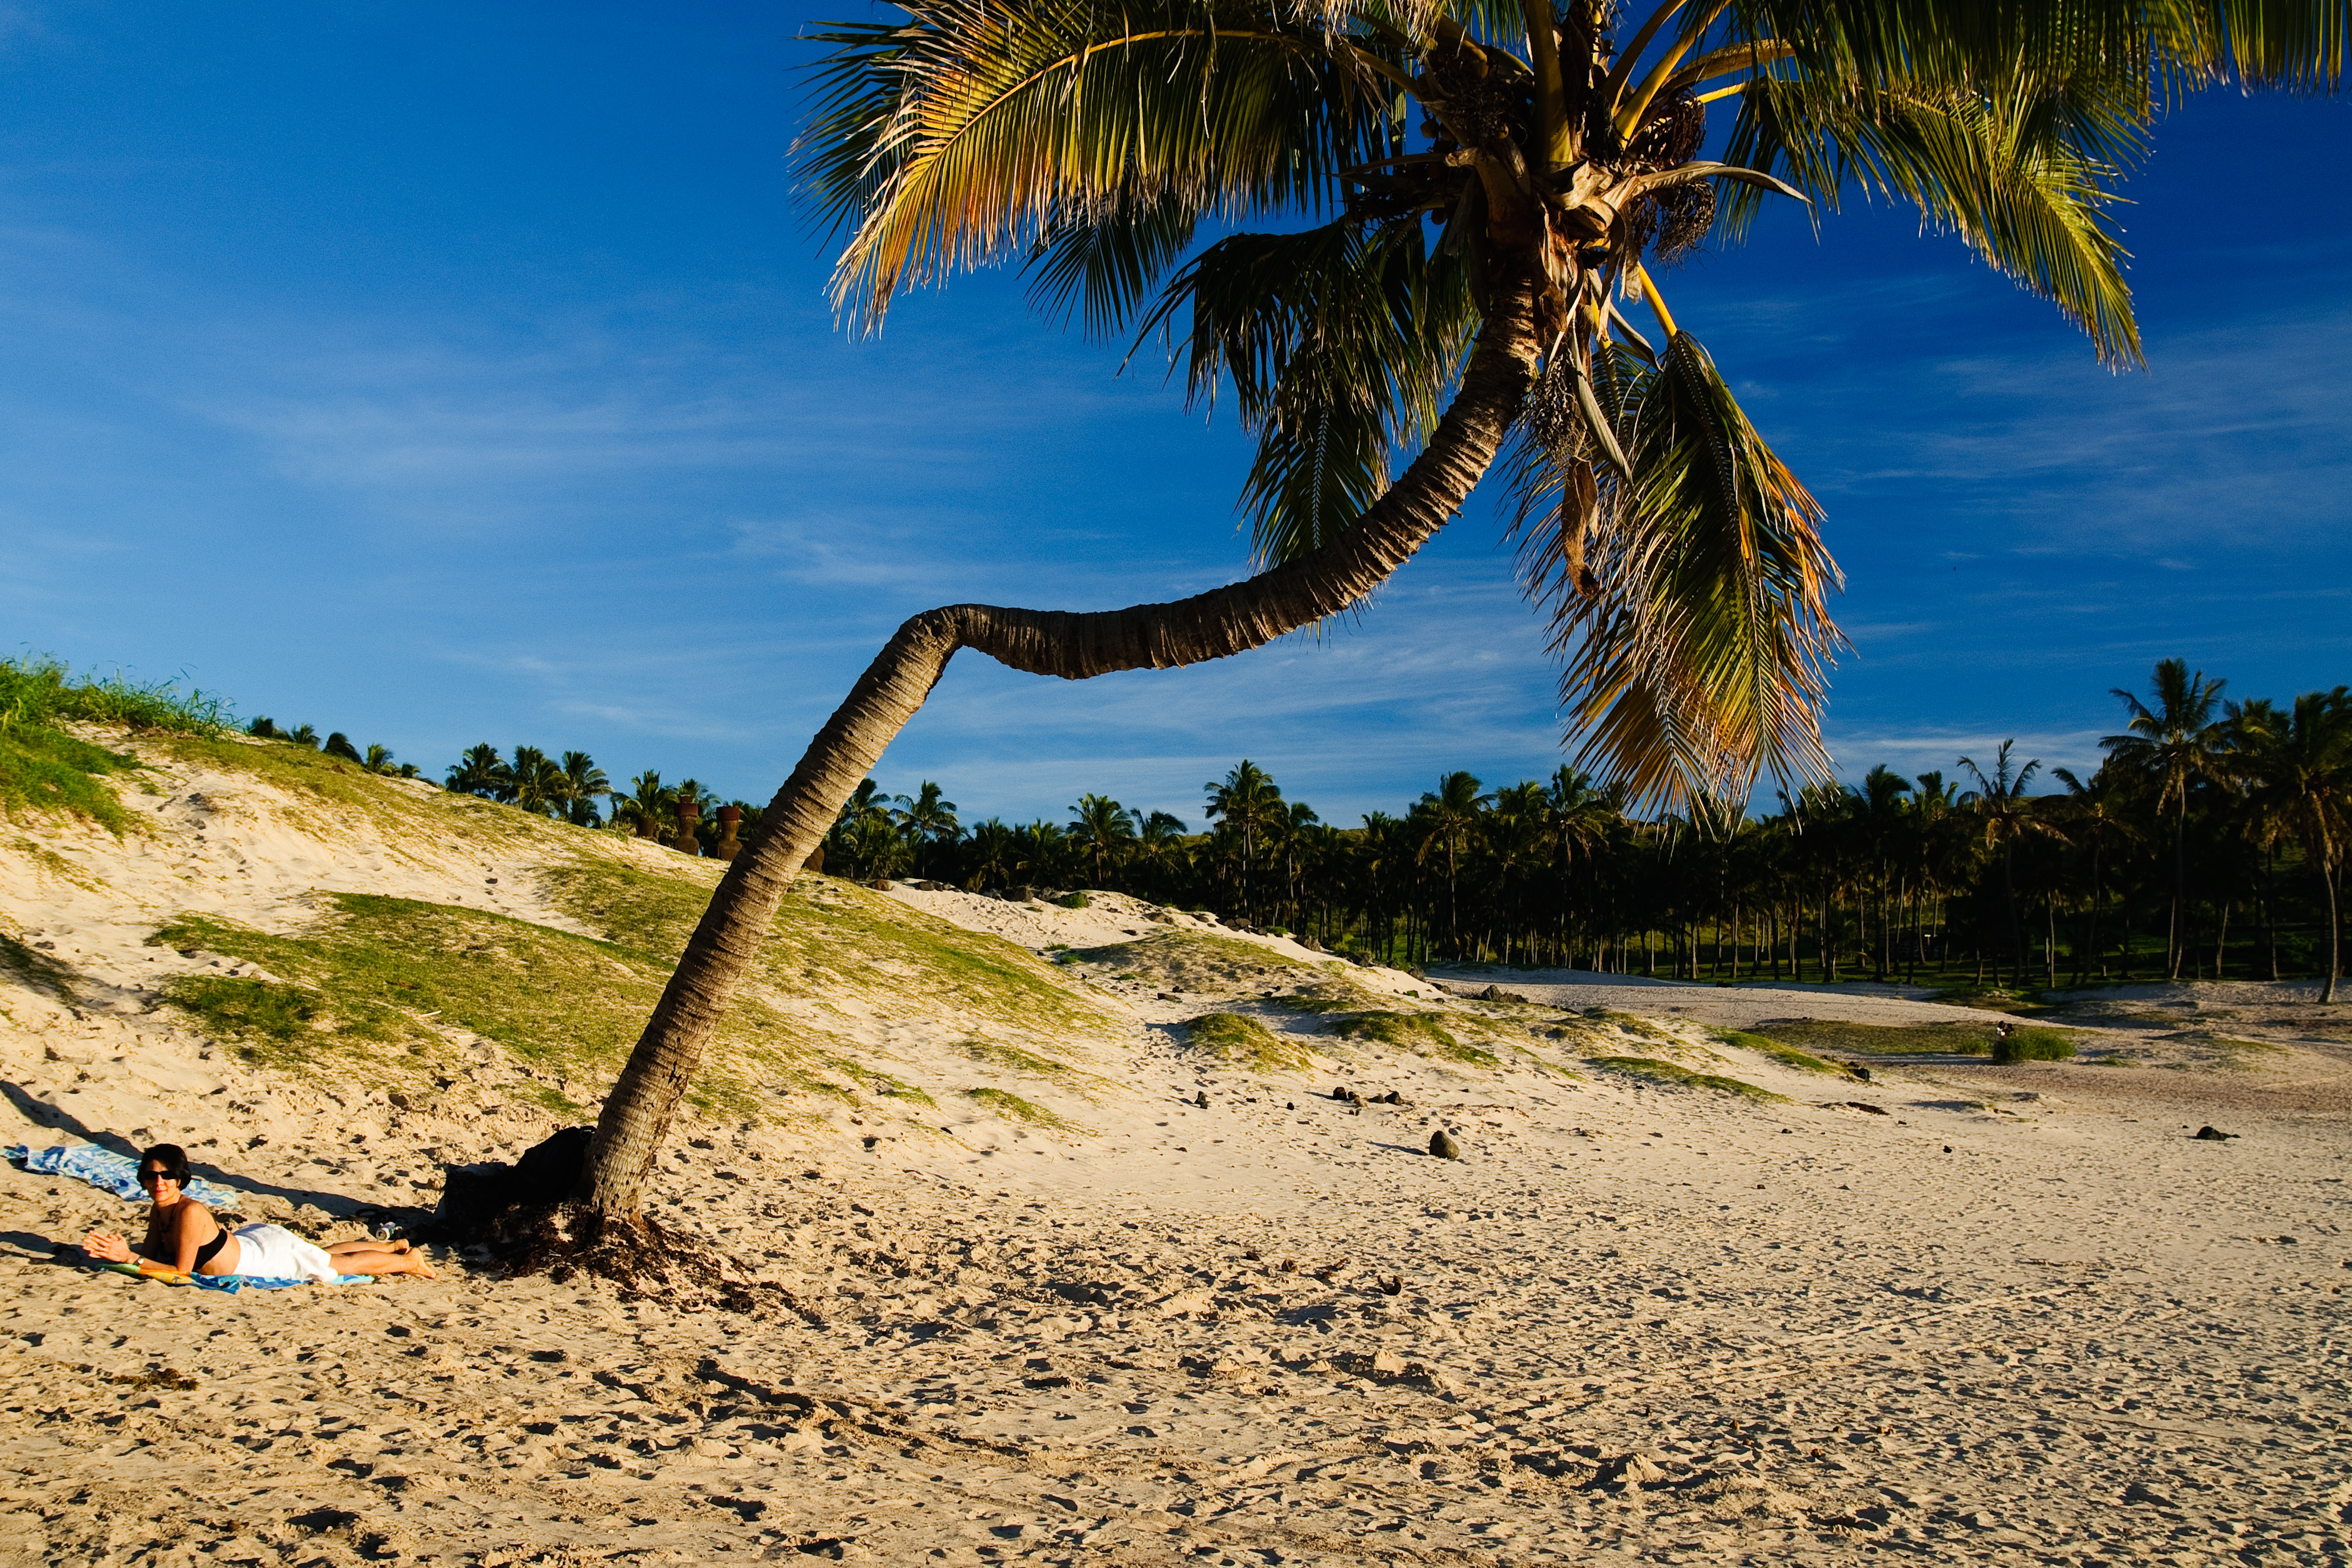
beach, landscape, sea, coast, tree, sand, ocean, horizon, plant, sky, shore, soil, nikon, savanna, chile, body of water, d300, easterisland, rapanui, isoladipasqua, natural environment, woody plant, arecales, palm family